1st Gorkha Rifles (The Malaun Regiment)

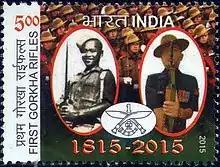
1st Gorkha Rifles Bicentenary postal stamp issued in 2015

The regiment was located near Dharamsala when the 1905 Kangra earthquake struck on 4 April, killing 20,000 people. The 1st Goorkha themselves suffered over 60 fatalities.